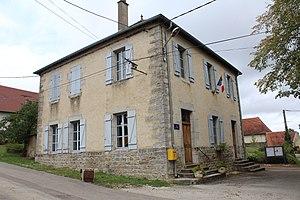
Mairie d'Abergement-le-Petit.